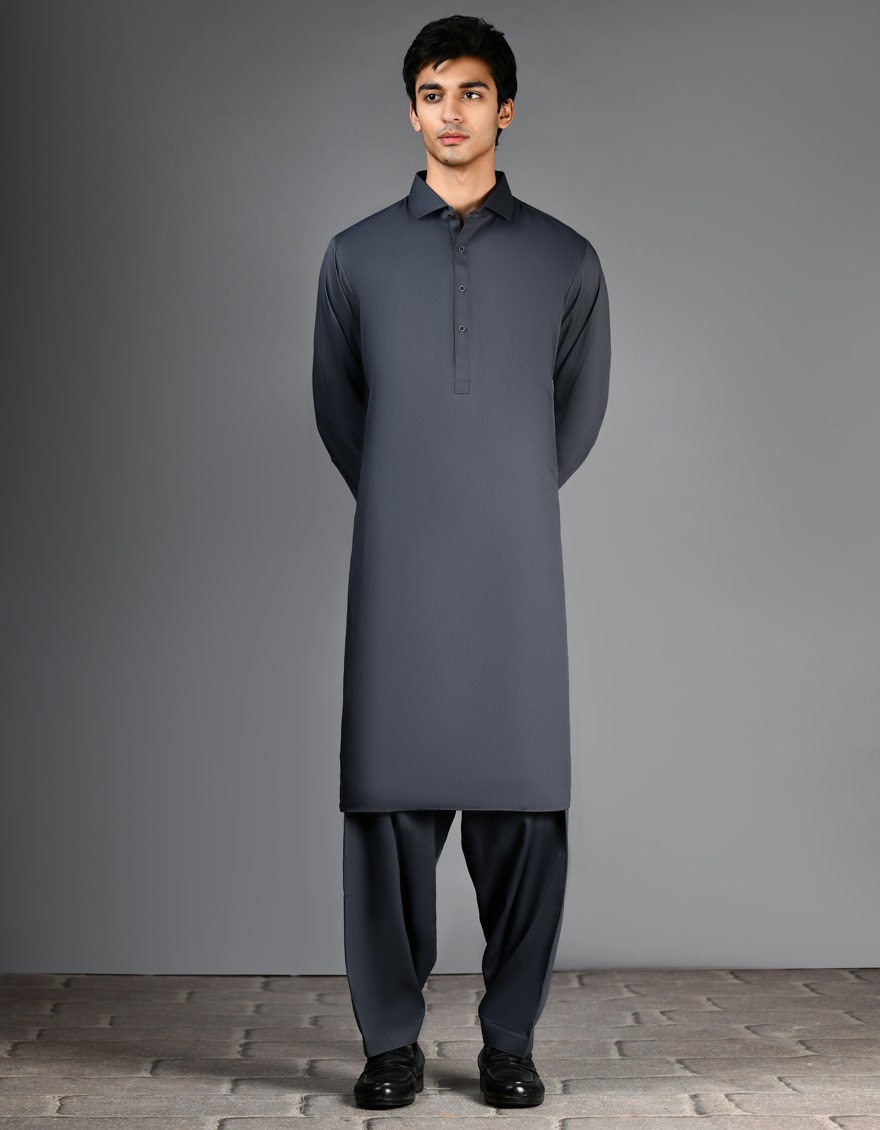
dark grey classic fit pakistani tunic